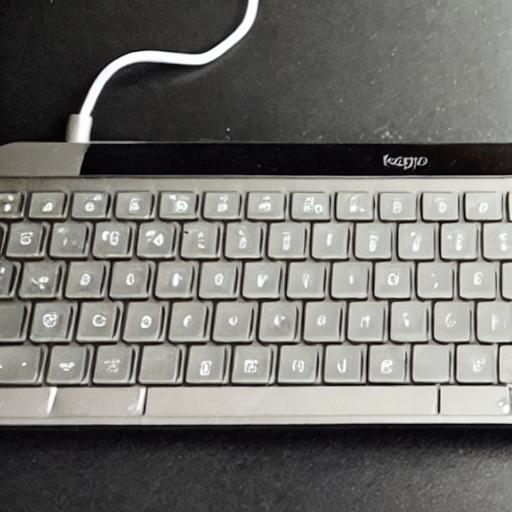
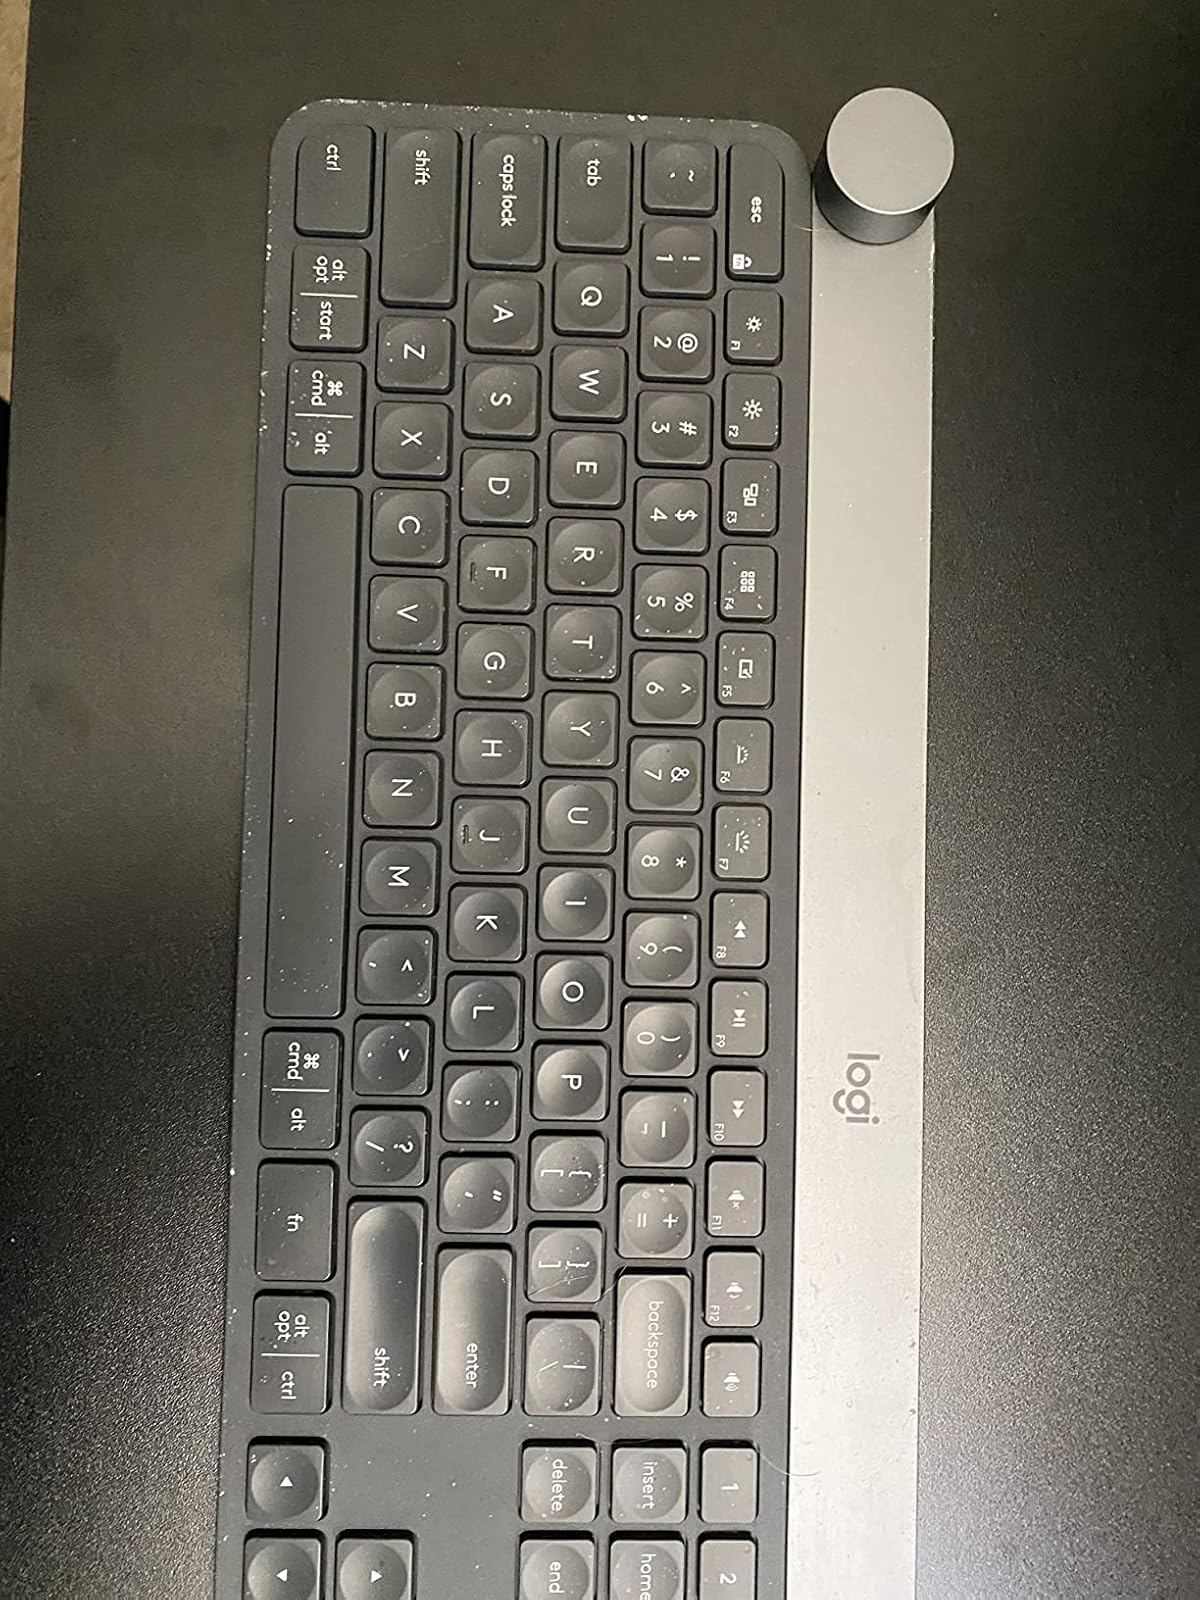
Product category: keyboard
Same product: no